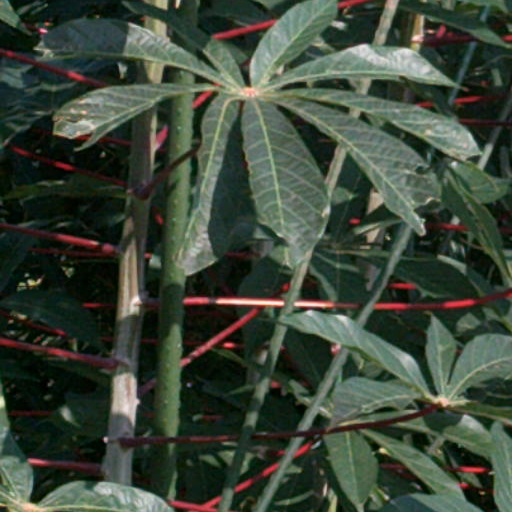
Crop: cassava